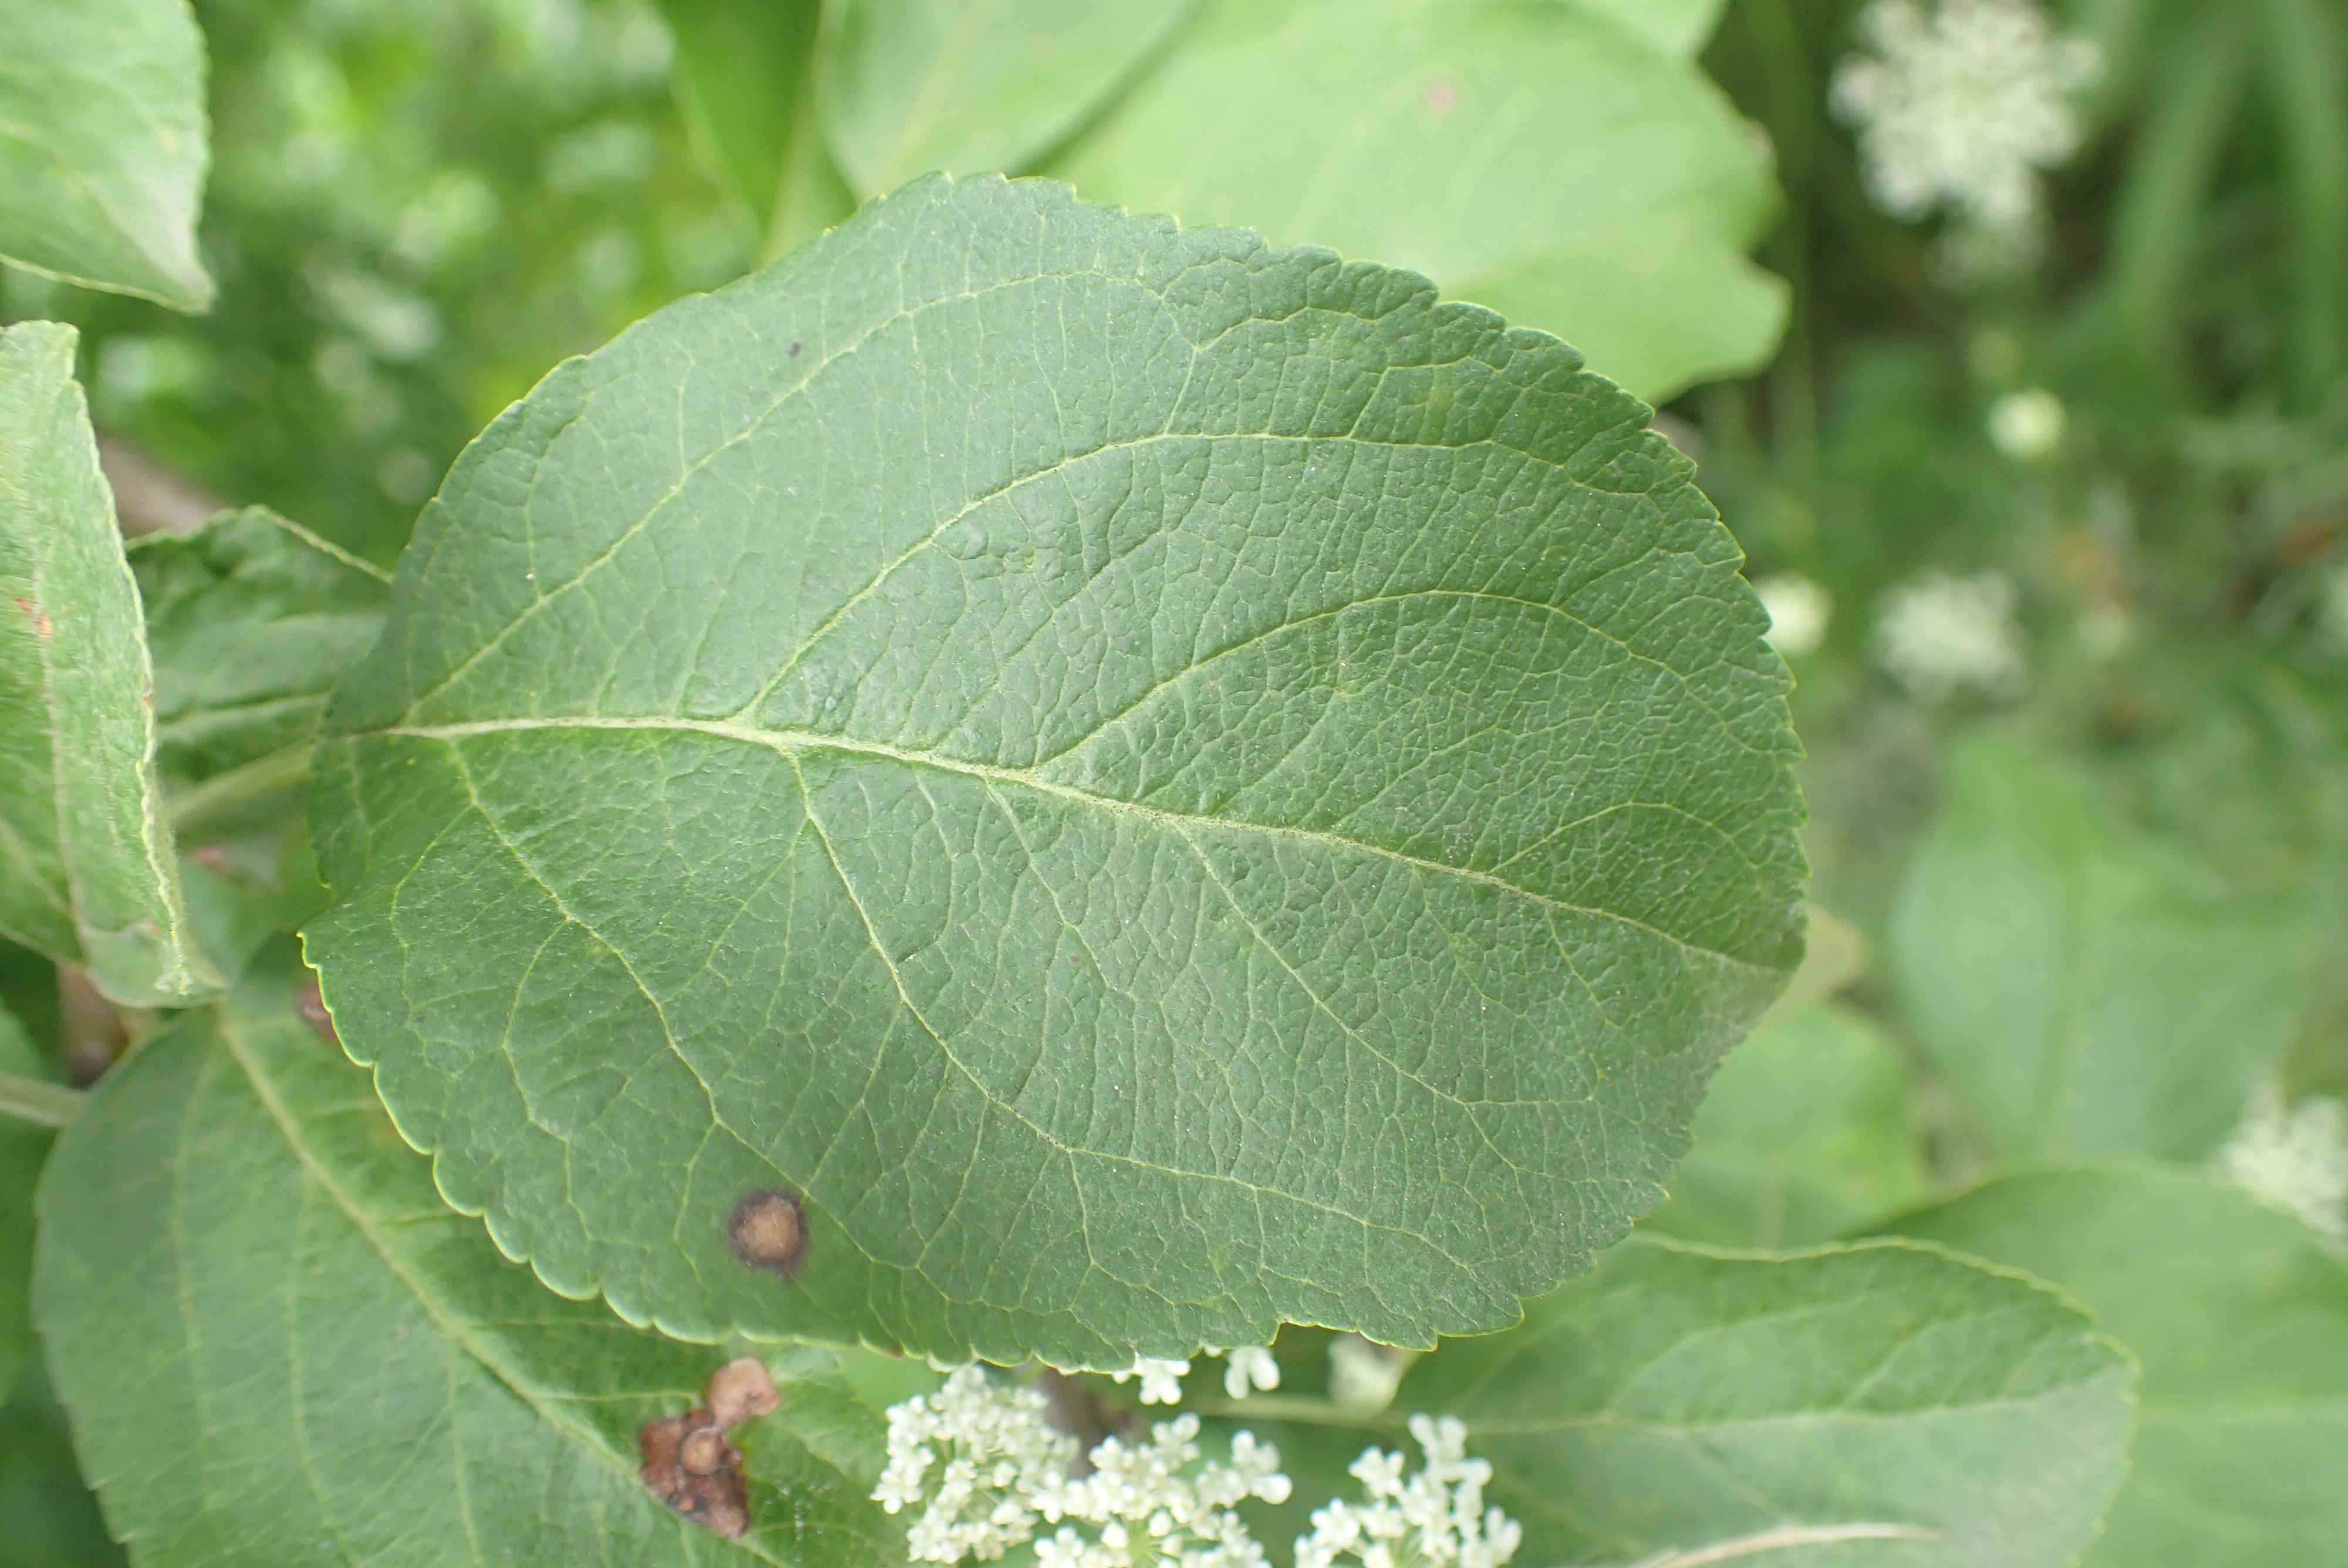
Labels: frog_eye_leaf_spot